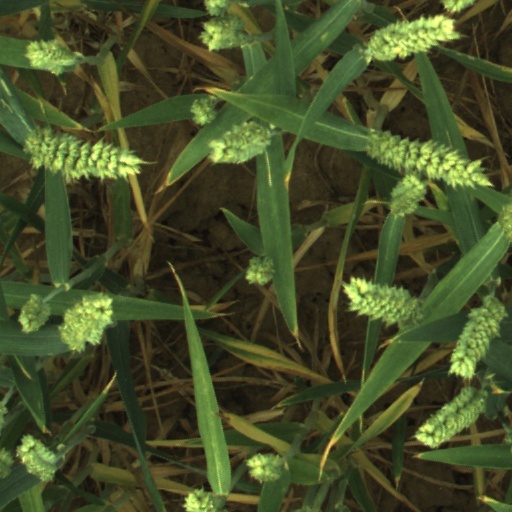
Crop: wheat